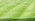
Surface type: grass